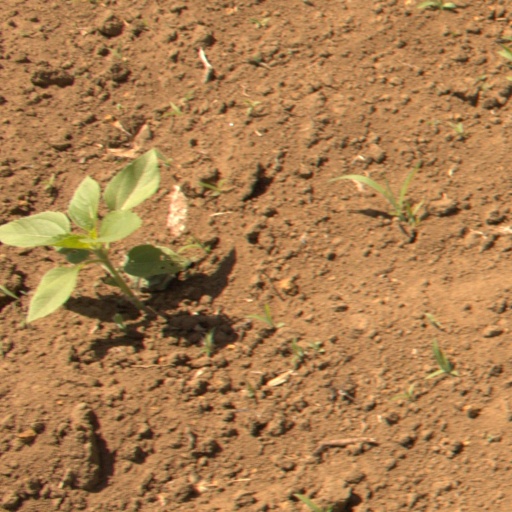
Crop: Jerusalem artichoke